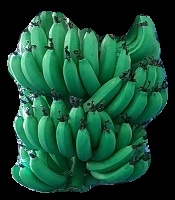
Variety: pachbale
Grade: grade1